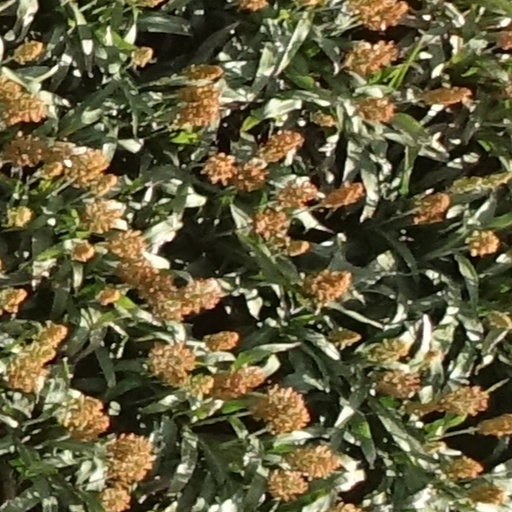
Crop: sorghum